Artsakh Republican Party

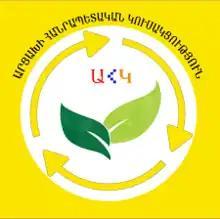
Artsakh Republican Party logo

The Artsakh Republican Party was a political party in Artsakh. Arkadi Ghukasyan, former President of Artsakh, was the chairman of the party.